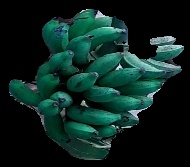
Variety: rasbale
Grade: grade3